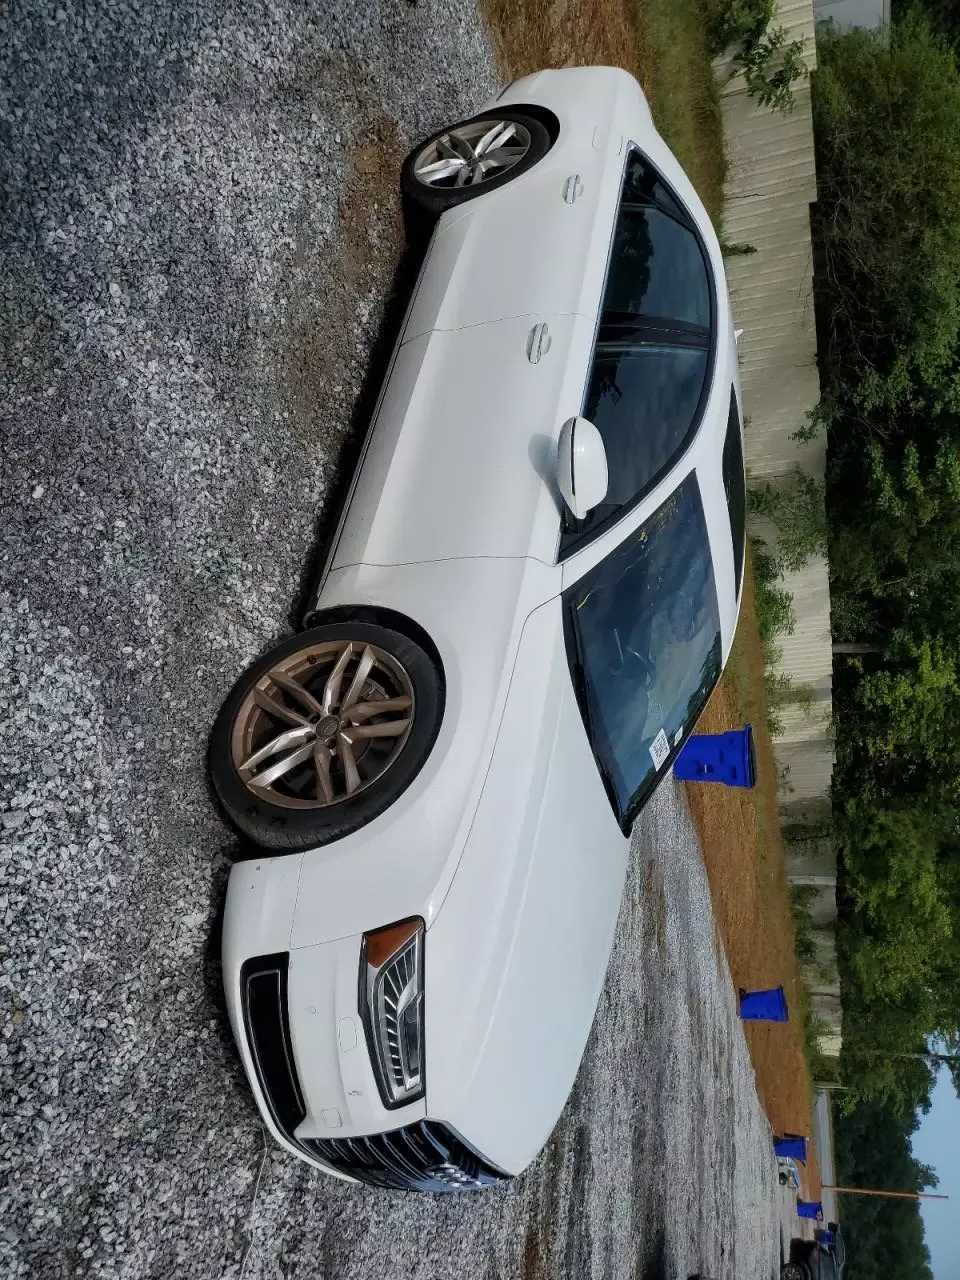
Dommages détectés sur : pare-choc avant, aile avant droite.
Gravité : mineur